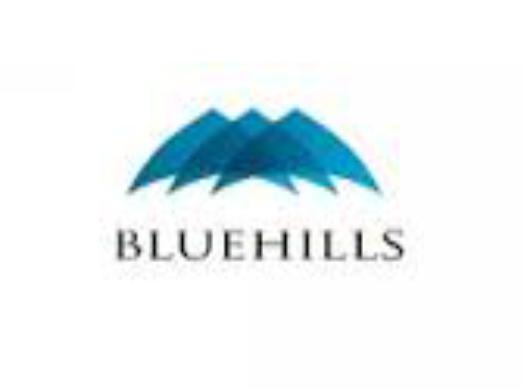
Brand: Blue Hills
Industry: Others